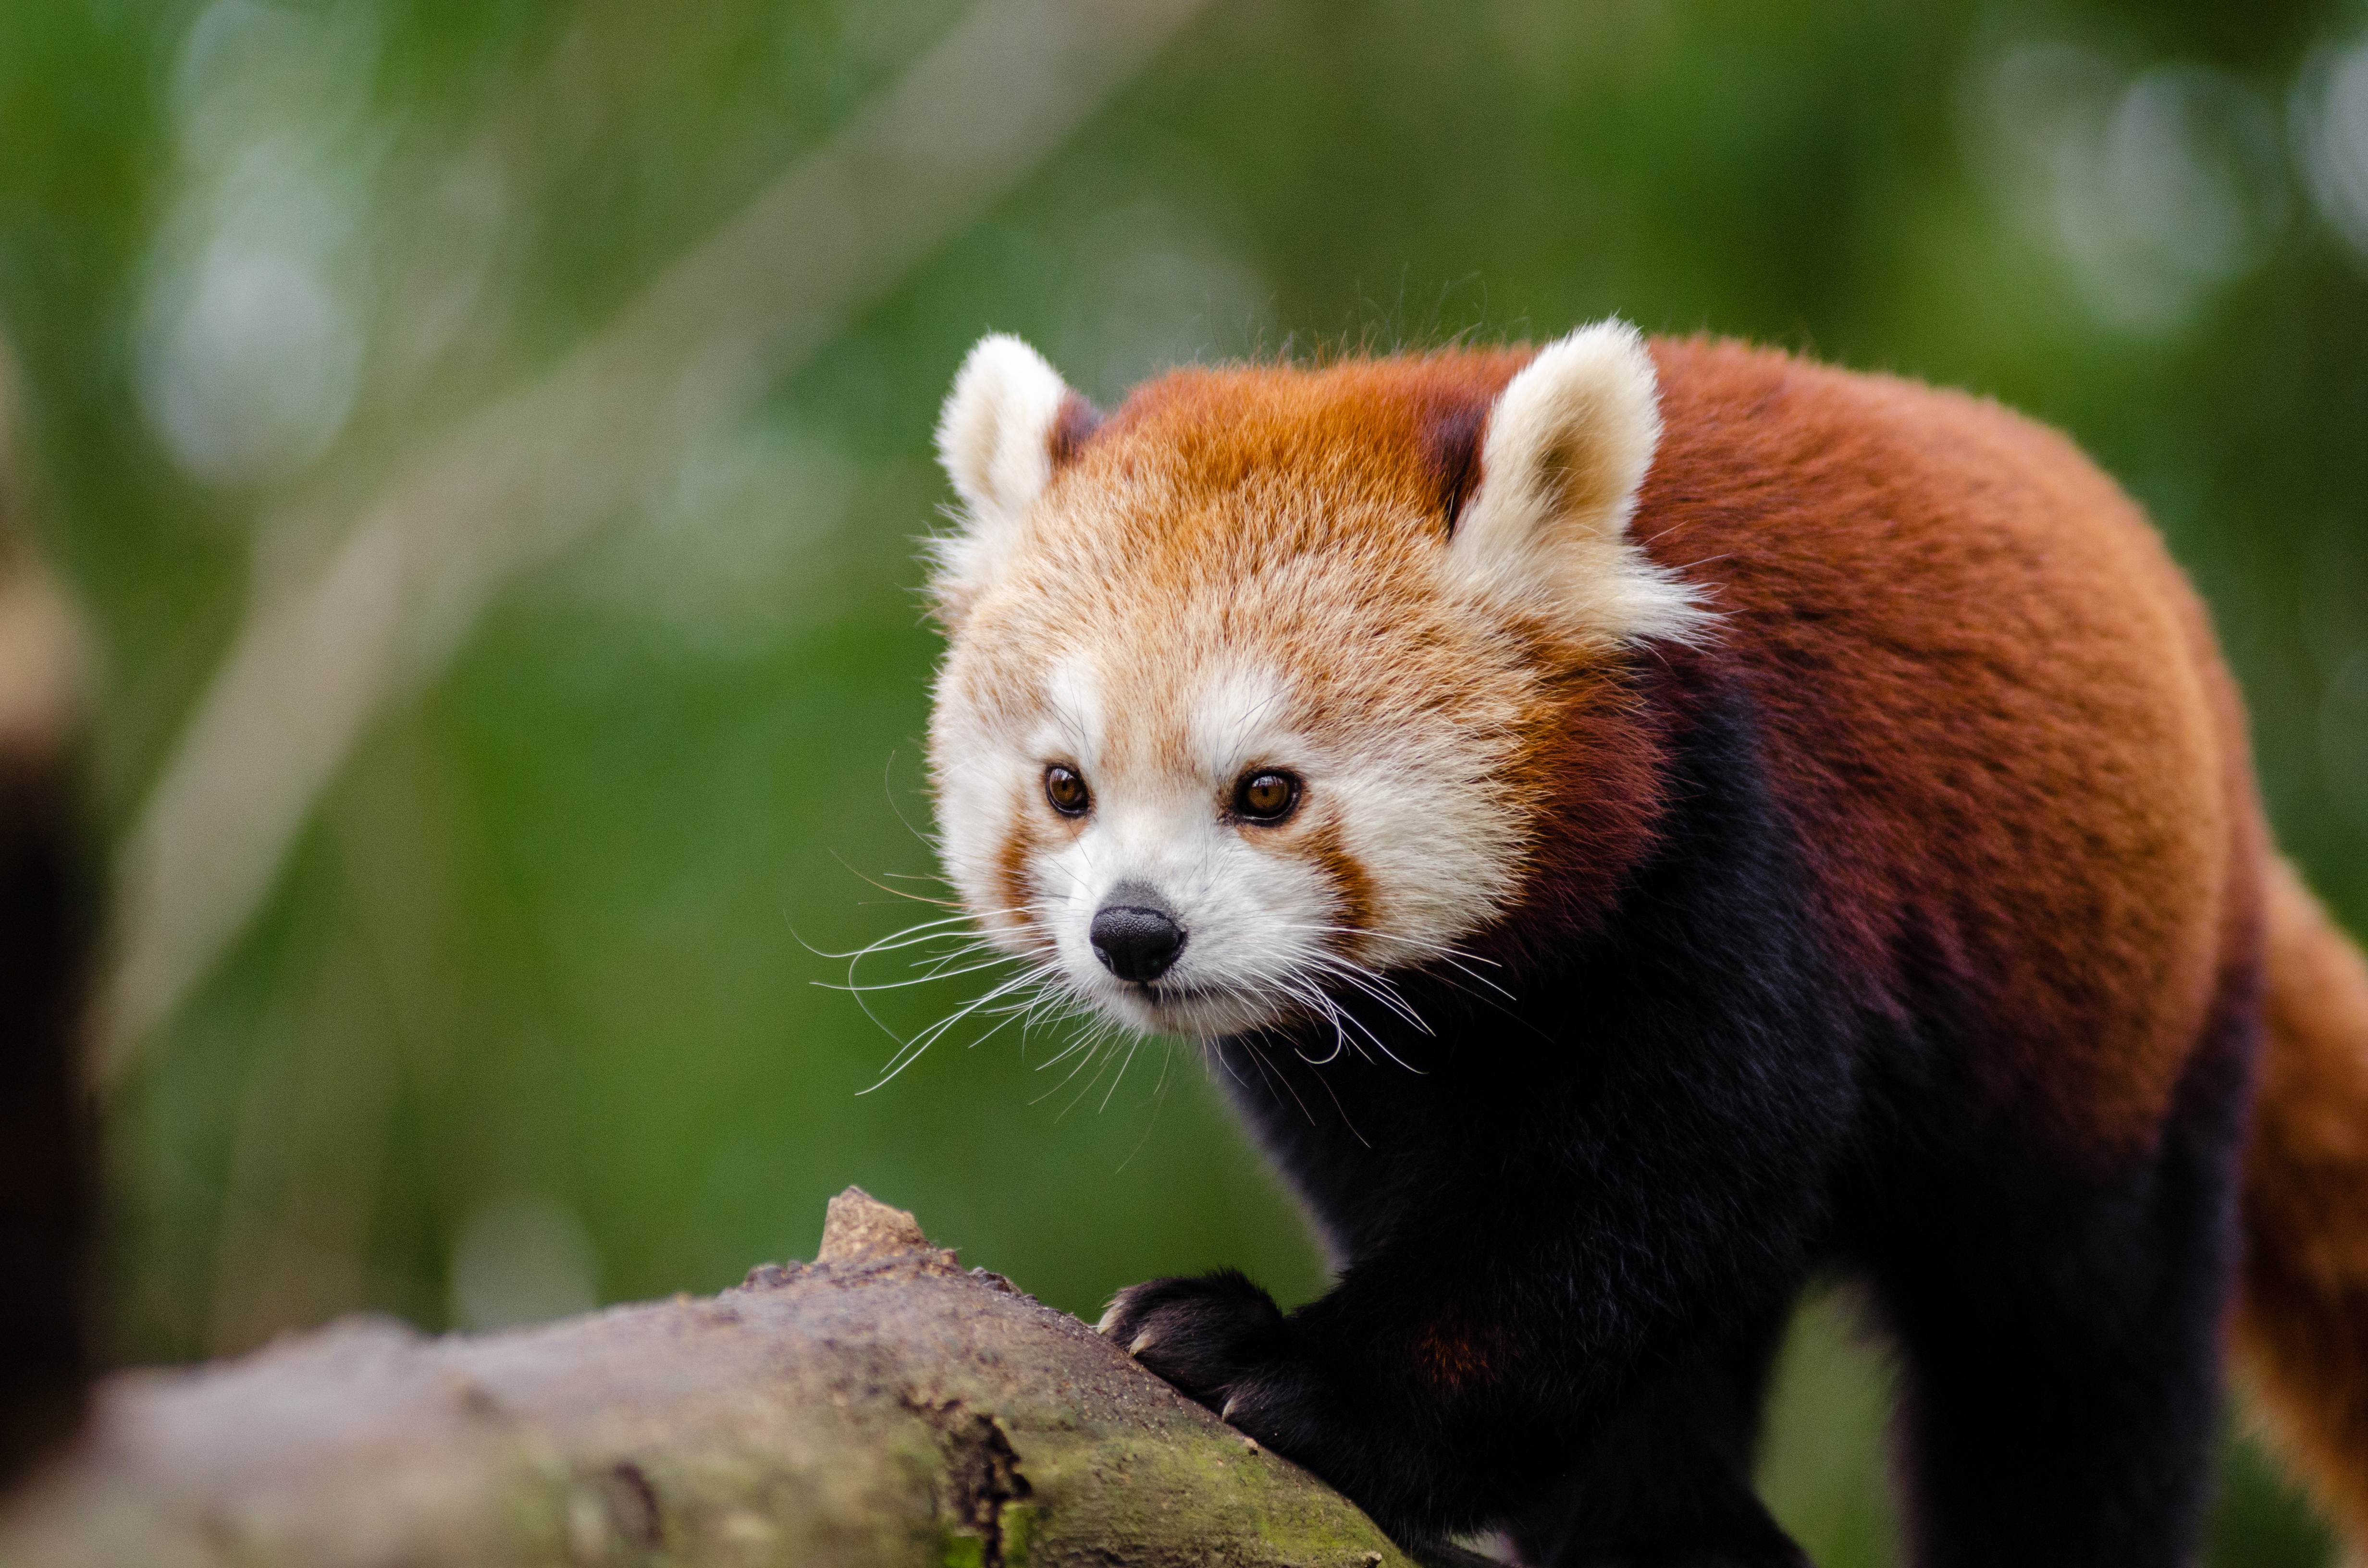
tree, nature, cold, winter, bokeh, vintage, sweet, feet, animal, cute, female, wildlife, zoo, fur, orange, young, green, high, red, foot, mammal, nikon, fauna, red panda, panda, 2015, face, nose, whiskers, paw, tail, animals, ears, endangered, vertebrate, germany, deutschland, natur, paws, tier, iso, fell, gesicht, baum, adorable, bamboo, d7000, roter, kleiner, niedlich, sues, suess, species, bedrohte, tierart, tierpark, weiblich, jungtier, jung, ohren, schwanz, nase, bedroht, ailurus, fulgens, mozilla, firefox, wochenende, weekend, kalt, gr n, sus